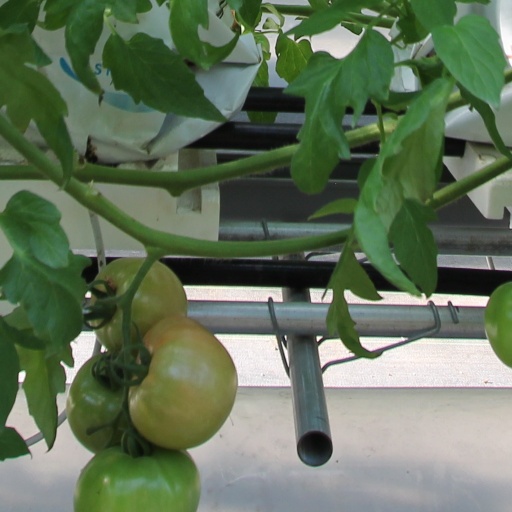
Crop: tomato